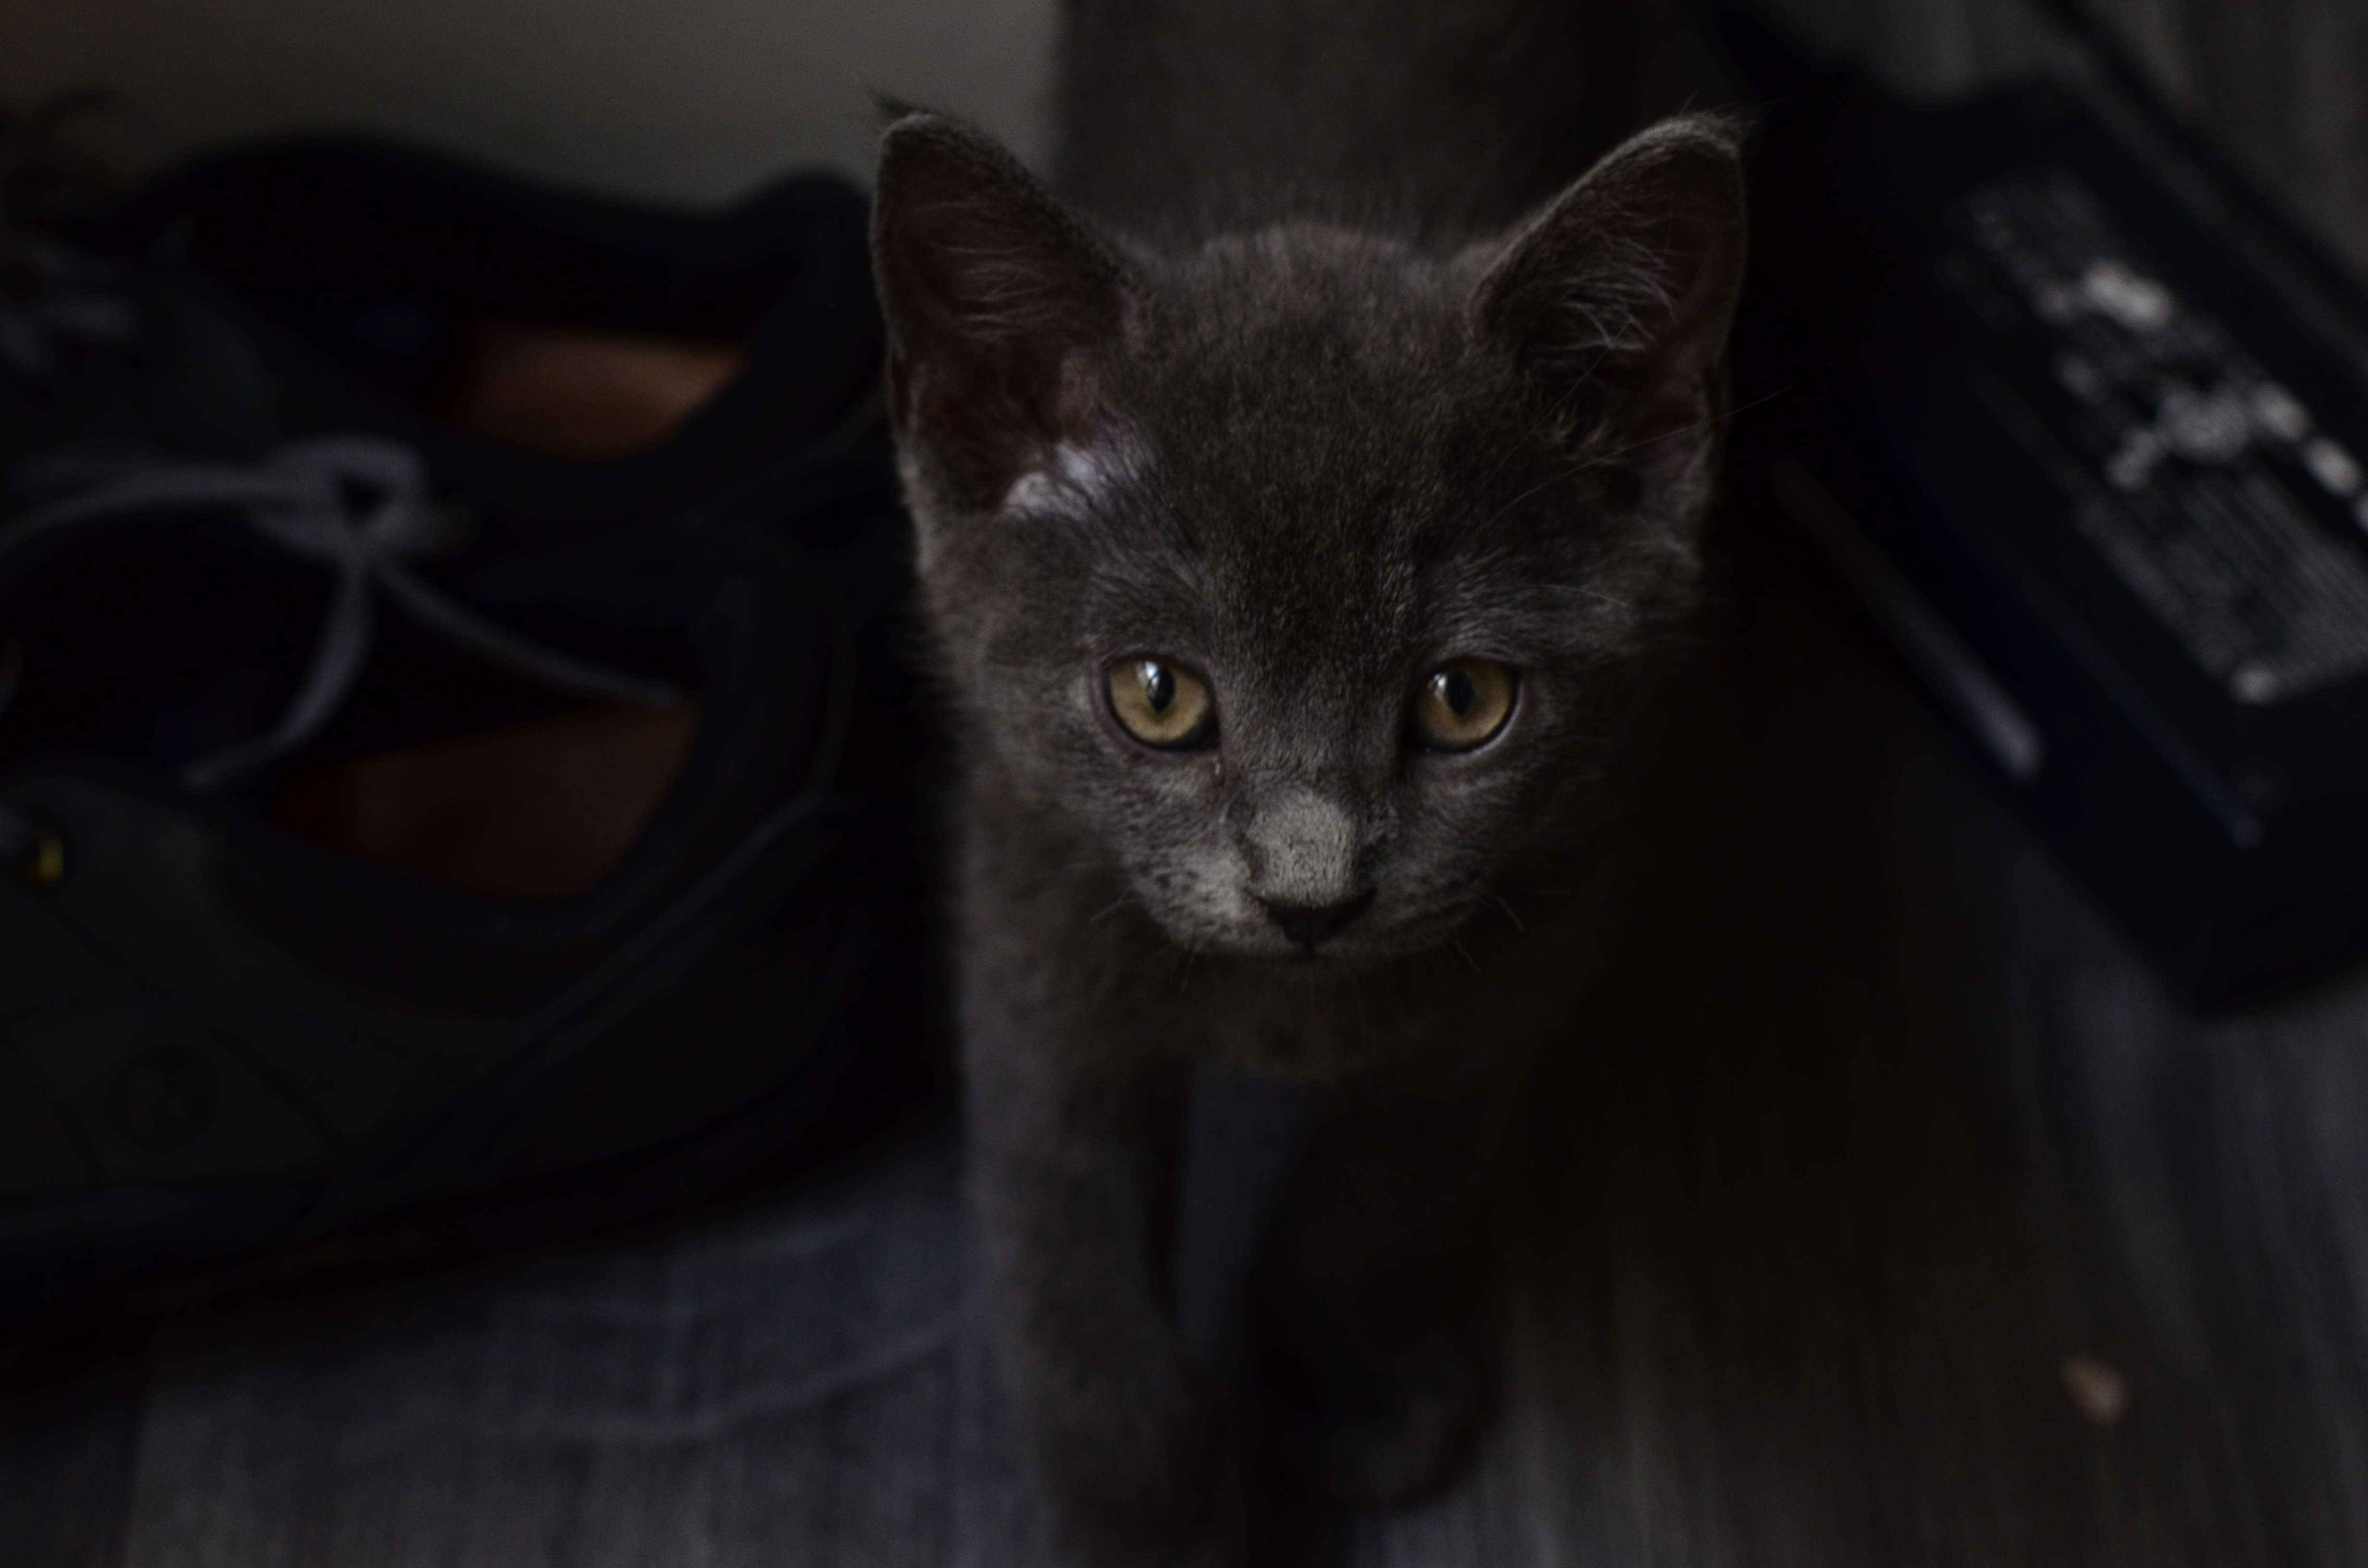
shoe, kitten, cat, mammal, black cat, black, whiskers, vertebrate, chartreux, russian blue, small to medium sized cats, cat like mammal, carnivoran, domestic short haired cat